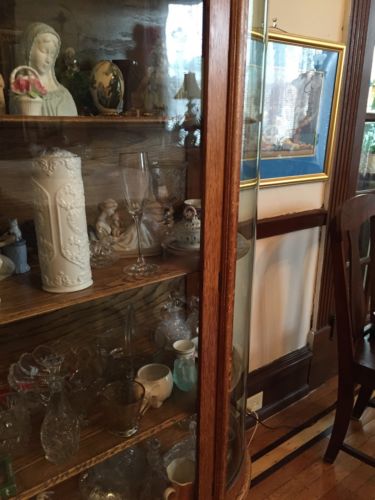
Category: cabinet